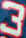
Number: 3